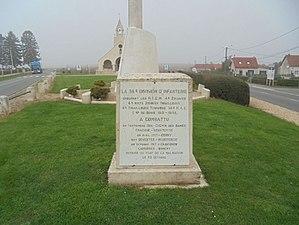
Monument à Cerny en Laonnois rendant hommage aux troupes du 38e DI qui se sont battues au Chemin des Dames: RICM 4e Zouaves, 4e Mixte Zouaves Tirailleurs Tunisiens, 8e régiment des tirailleurs tunisiens, 32e RAC, compagnies du génie 19/2 - 19/52
Sa situation de protectorat français explique le rôle de la Tunisie pendant la Première Guerre mondiale. Depuis la signature du traité du Bardo en 1881, le ministre de la Guerre du pays est un général français et le bey de Tunis accepte de signer l'ordre de mobilisation de l'armée tunisienne bien que la régence de Tunis reste officiellement neutre pendant le conflit.